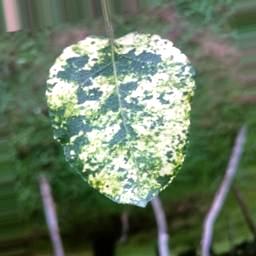
Label: Apple_Mosaic